Lost Coast Brewery

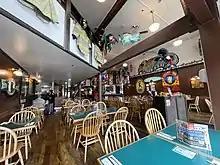
Lost Coast Brewery's brewpub in Eureka, California.

Lost Coast Brewery was founded by Wendy Pound and Barbara Groom in 1989. It is one of only two female-owned breweries in Humboldt County, along with Six Rivers Brewery in McKinleyville.